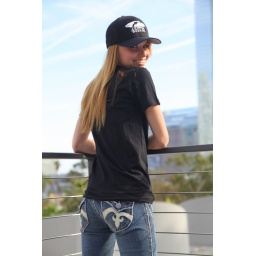
Photoshoot of a pretty girl with brown eyes in a t-shirt and jeans in downtown LA.